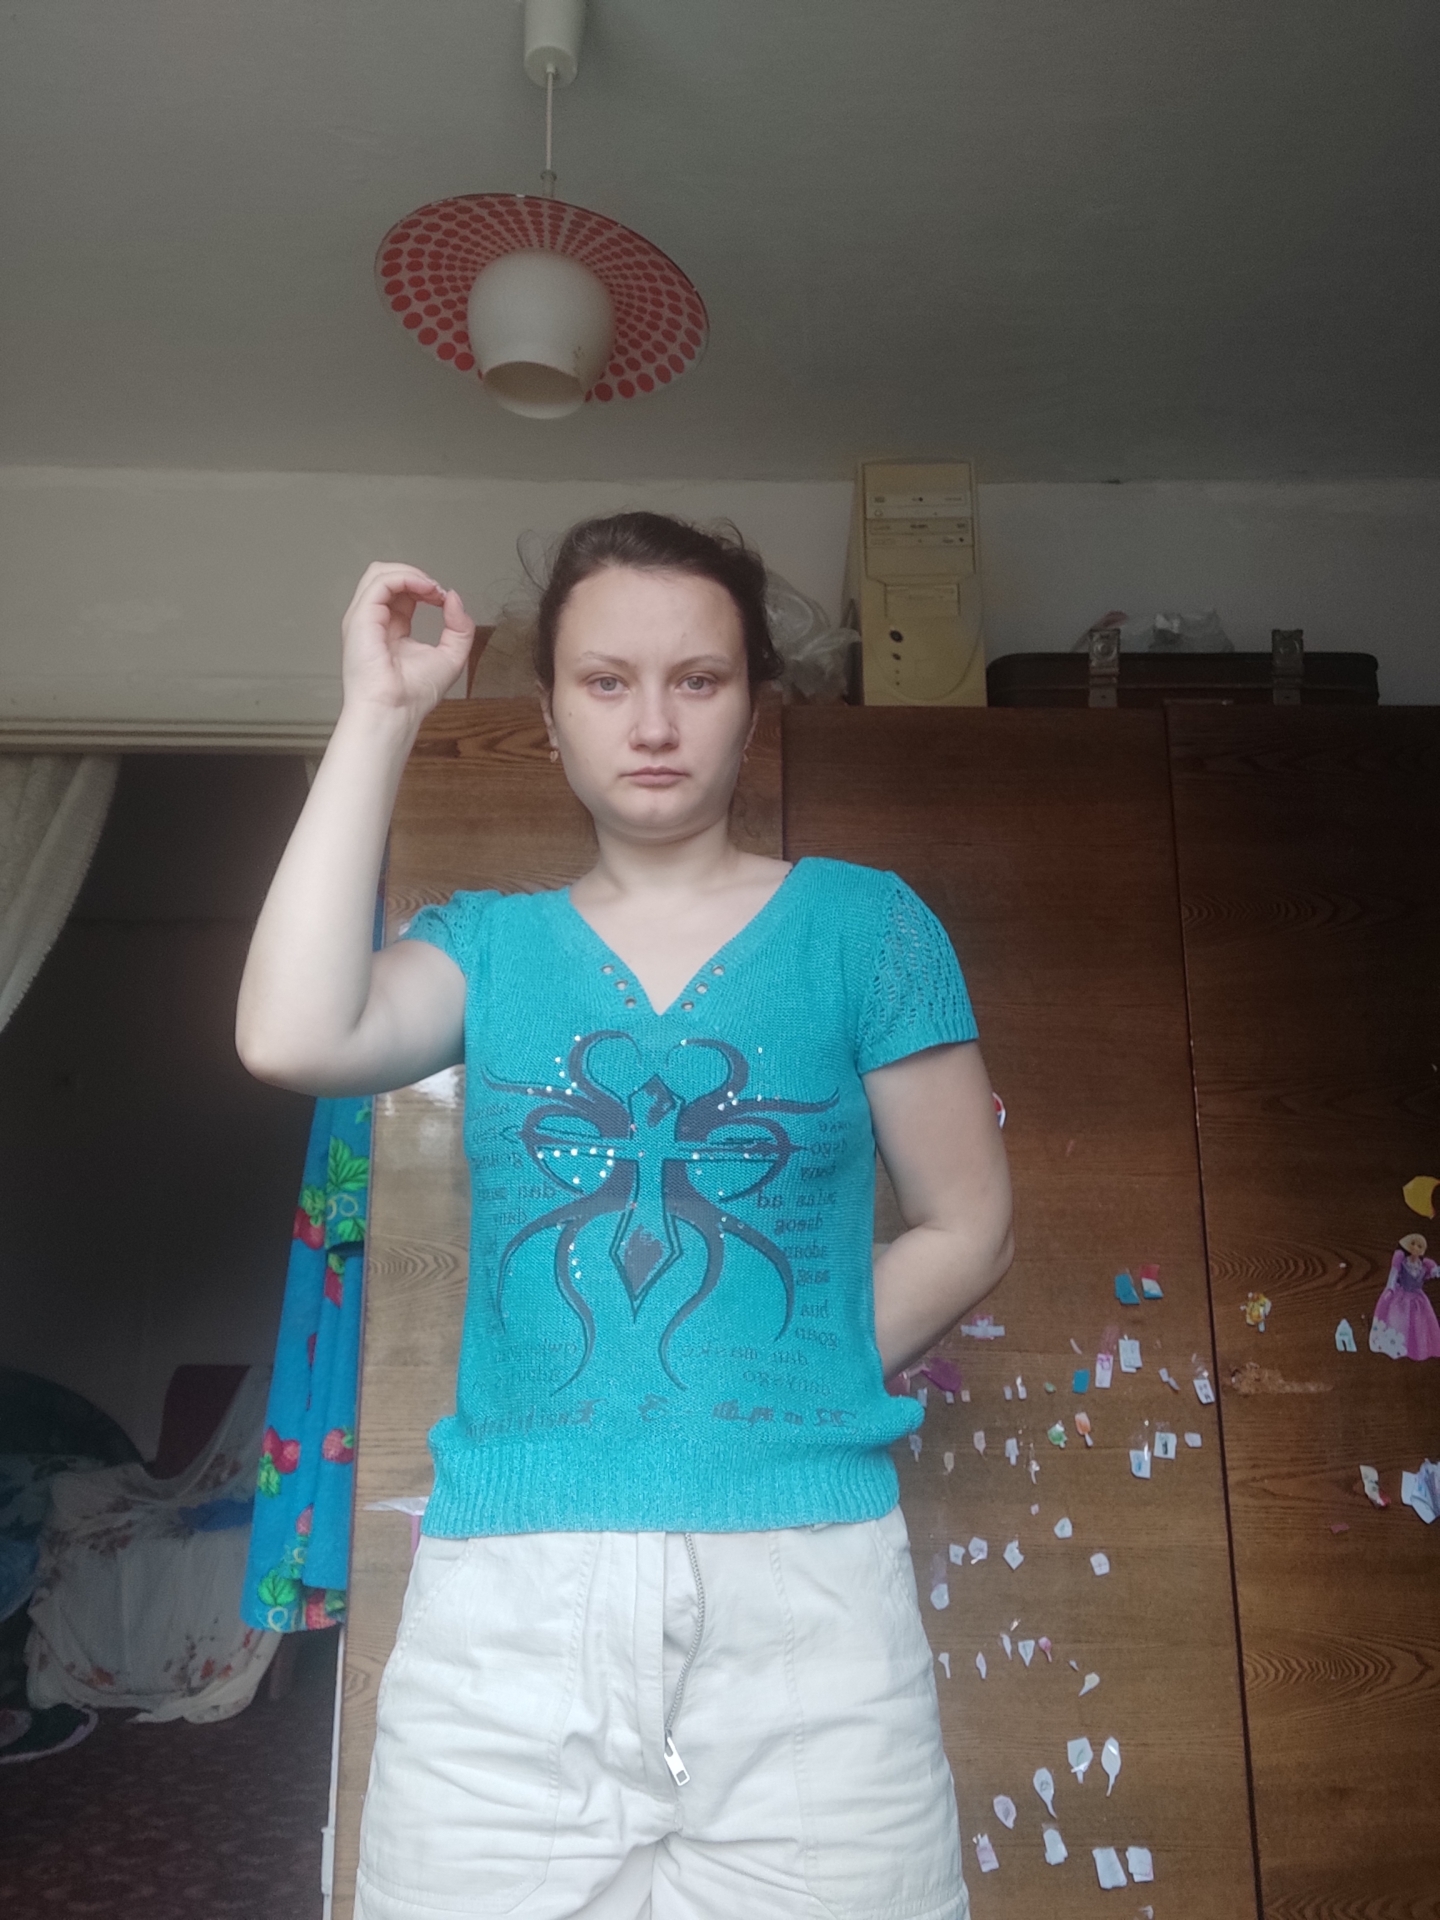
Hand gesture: grip